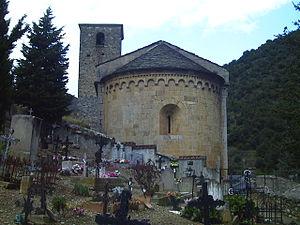
Église Saint-Jean-Baptiste de Conat, (Inscrit, 1985) This building is inscrit au titre des Monuments Historiques. It is indexed in the Base Mérimée, a database of architectural heritage maintained by the French Ministry of Culture,
Cet article recense les monuments historiques des Pyrénées-Orientales, en France.
Cet article présente une liste des églises romanes des Pyrénées-Orientales.